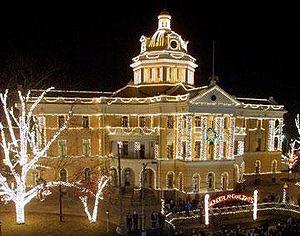
Marshall est une ville des États-Unis dans le nord-est de l'État du Texas.